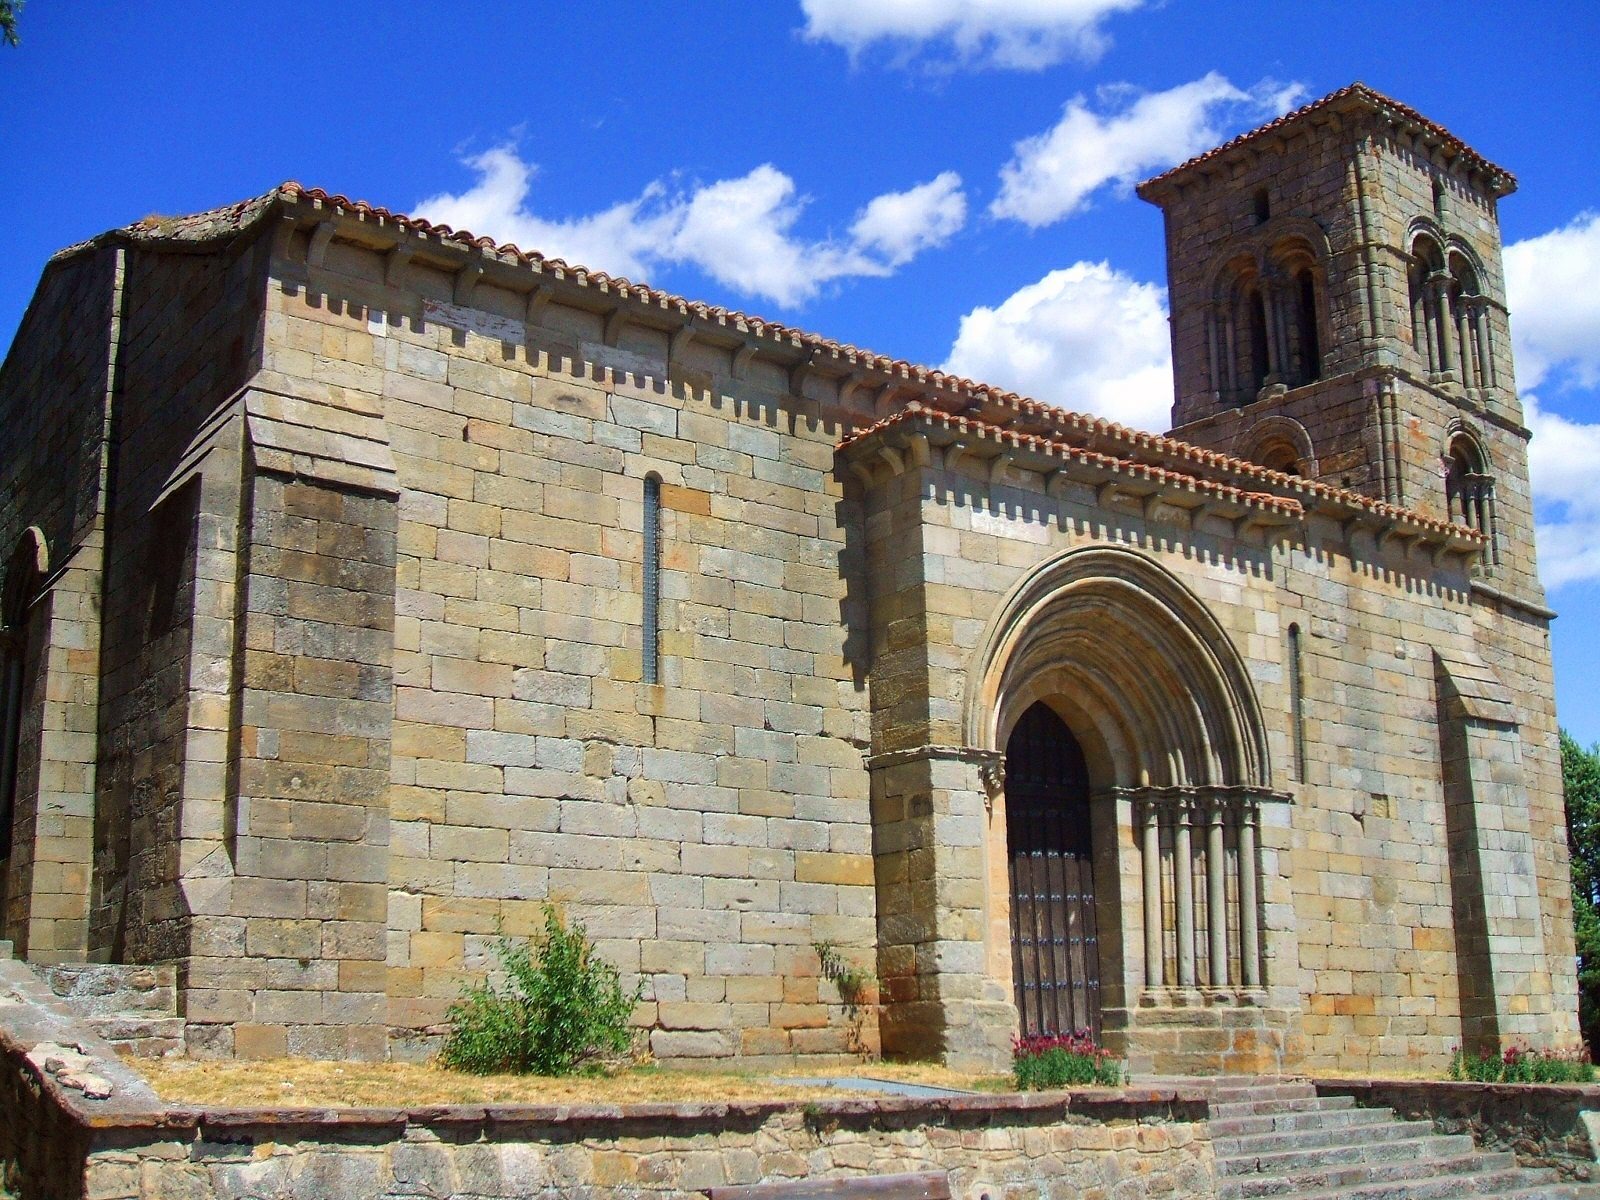
architecture, structure, sky, building, religion, landmark, facade, church, chapel, place of worship, outside, clouds, spain, faith, ruins, monastery, synagogue, palencia, historical, estate, ancient history, ancient roman architecture, spanish missions in california